List of Pakistan international footballers born outside Pakistan

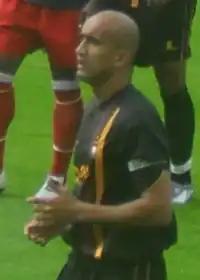
Zesh Rehman made his debut with Pakistan in 2005

In 2005, Premier League club Fulham player Zesh Rehman made his international debut for Pakistan in the 2005 SAFF Gold Cup. The next year Usman Gondal also made his debut for Pakistan. In 2007, the recruitment of overseas players intensified for the 2010 FIFA World Cup qualification against Iraq with the inclusion of Adnan Ahmed, Amjad Iqbal, and Iltaf Ahmed. Adam Karim and Azeem Razwan were also included in the squad, however they failed to make the international debut. The following year, Atif Bashir and Kashif Siddiqi also joined the national side. For the 2009 SAFF Championship, Reis Ashraf and Shabir Khan were included.